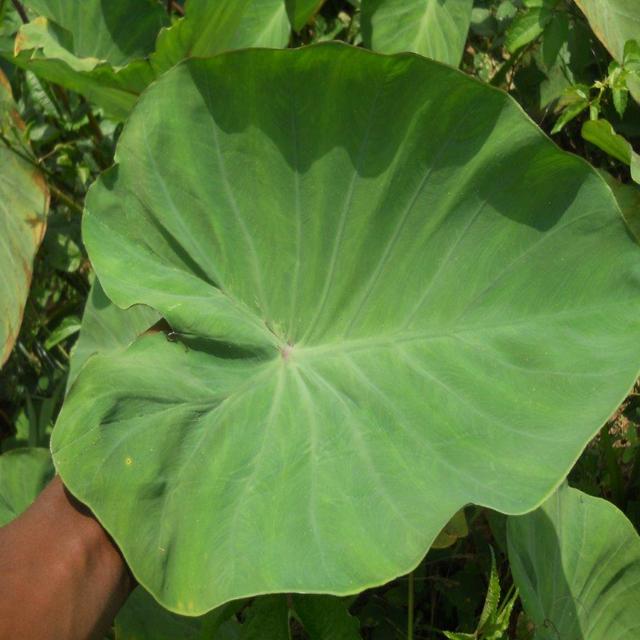
Label: Healthy